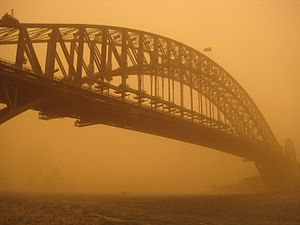
Sydney / Geografi / Klima
Sydney Harbour Bridge under støvstorm i 2009.
"Sydney er Australiens største by og hovedstad i delstaten New South Wales. Den ligger på Australiens østkyst, omgiver Port Jackson, verdens største naturlige havn, og breder sig ud mod Blue Mountains i vest. Beboerne i Sydney kaldes for ""Sydneysiders"". Sydney er landets andet officielle sæde og residens for Australiens generalguvernør, Australiens premierminister og Australiens kabinet.